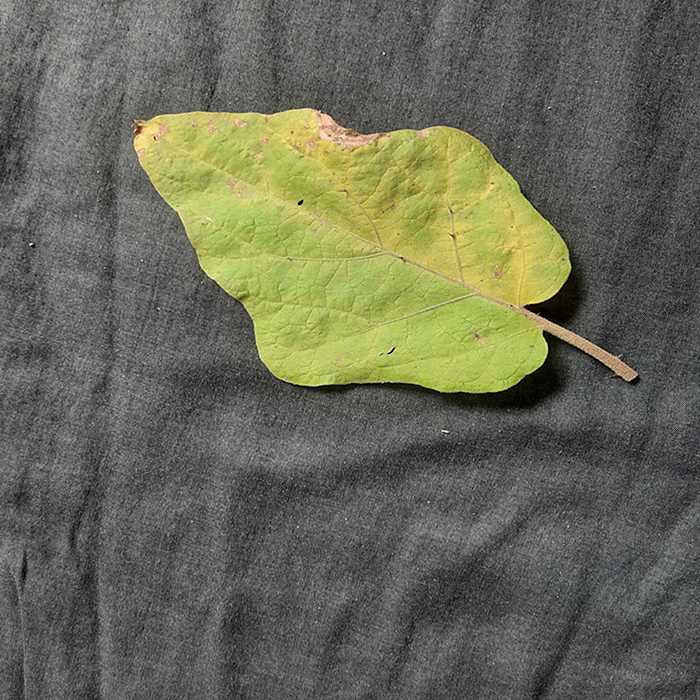
Plant: Eggplant
Label: Eggplant verticillium wilt